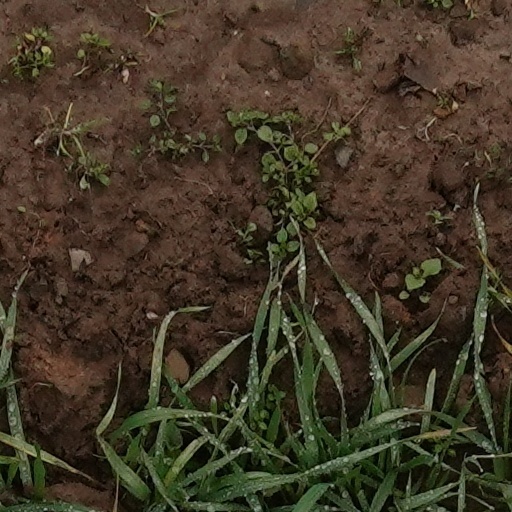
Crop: wheat